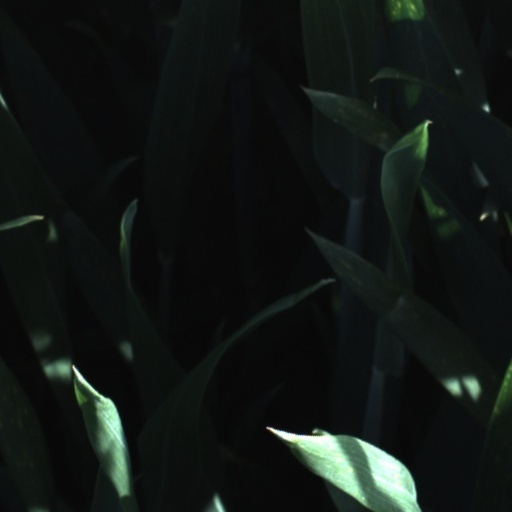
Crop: wheat